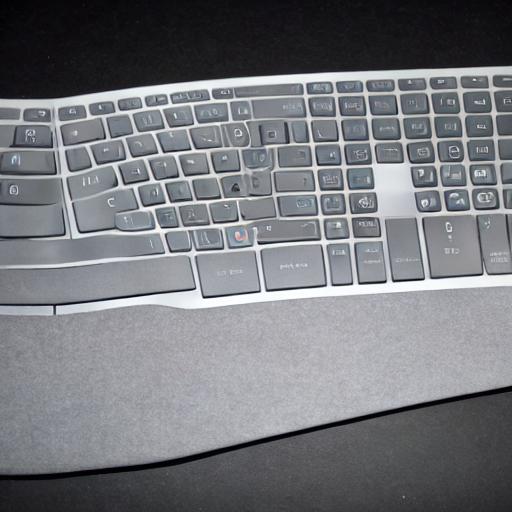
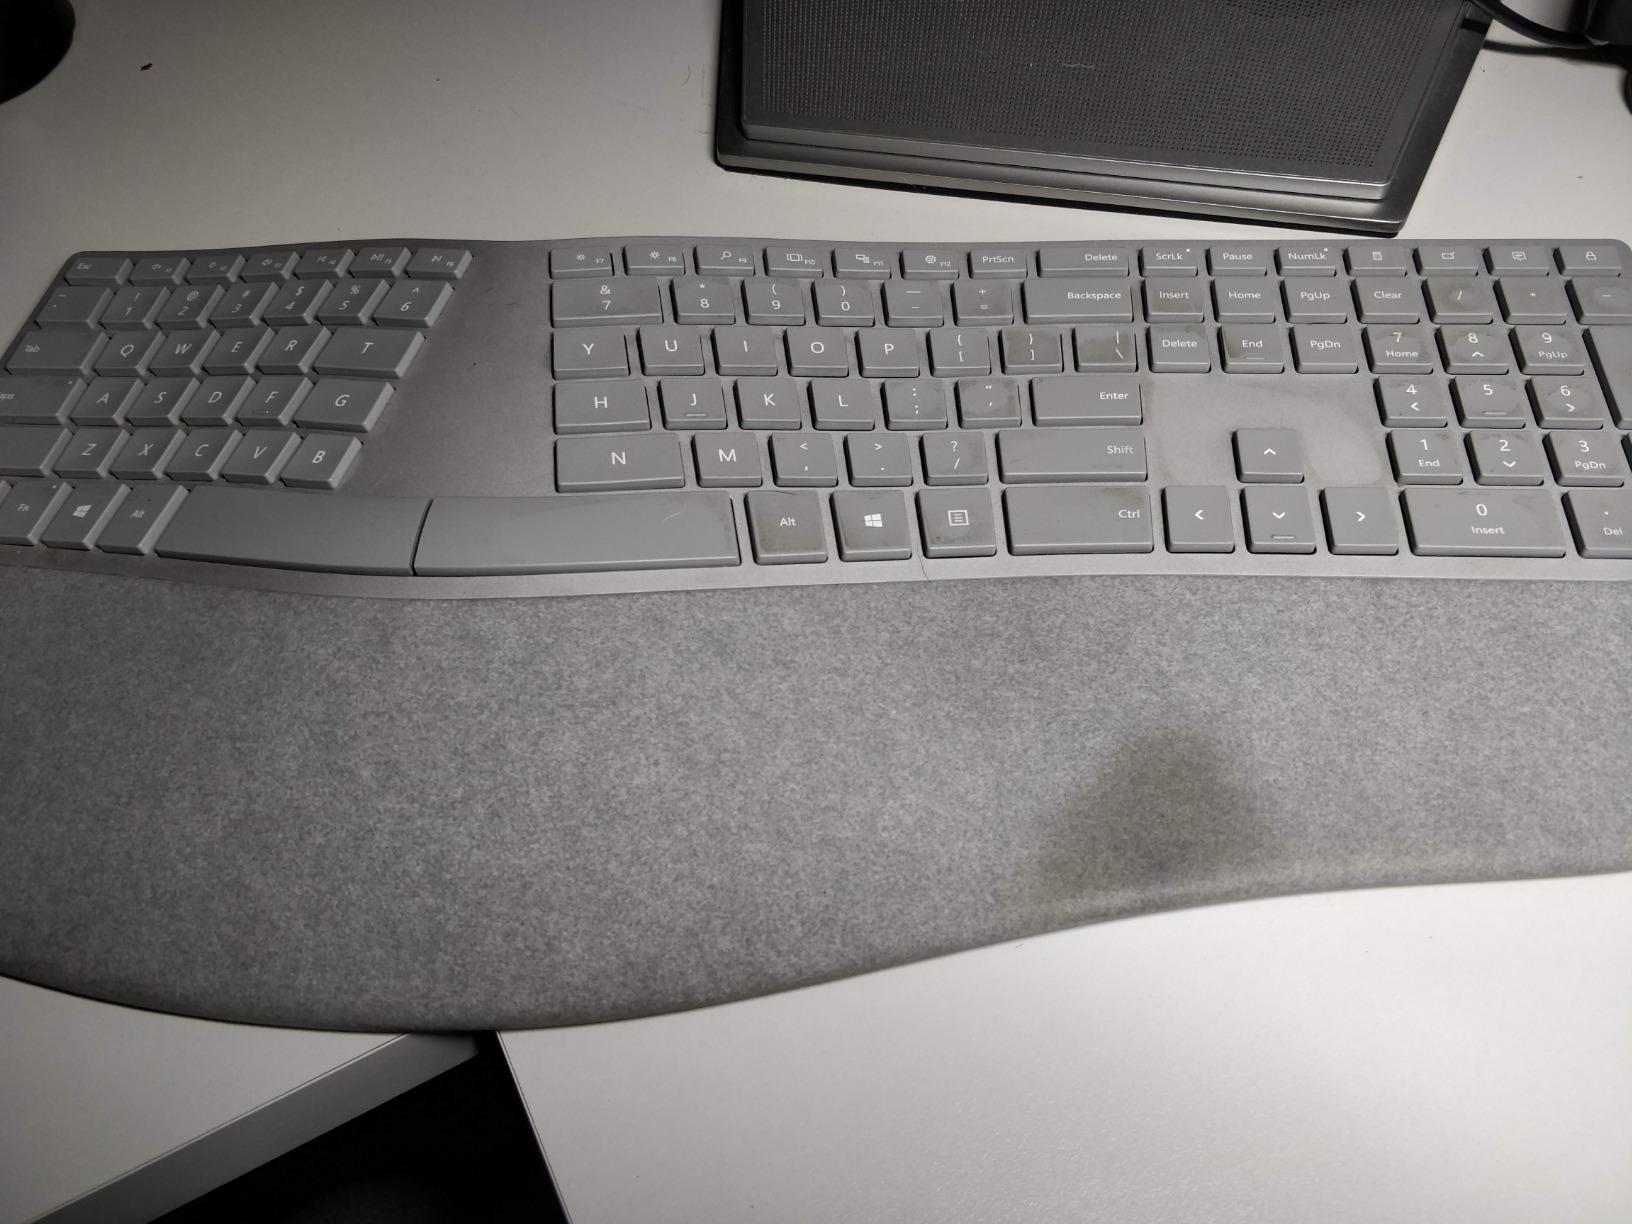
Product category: keyboard
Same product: no